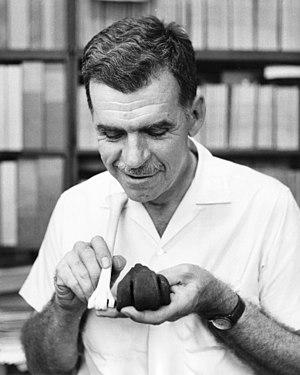
Pierce Brodkorb, également connu sous le nom de William Pierce Brodkorb, est un ornithologue et paléontologue américain.